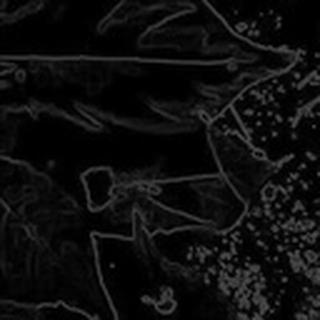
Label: healthy_cotton